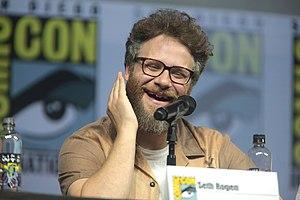
Preacher est une série télévisée américaine en 43 épisodes d'environ 42 minutes basée sur les comics Preacher du scénariste britannique Garth Ennis. La série est créée par Seth Rogen, Evan Goldberg et Sam Catlin, diffusée du 22 mai 2016 au 29 septembre 2019 sur la chaîne AMC.